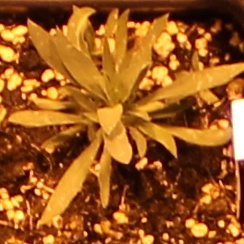
Label: Kochia